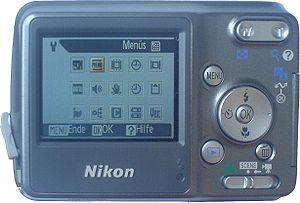
Le Nikon Coolpix L2 est un appareil photographique numérique de type compact fabriqué par Nikon de la série de Nikon Coolpix.